Fenix (Alexander Mamonov)

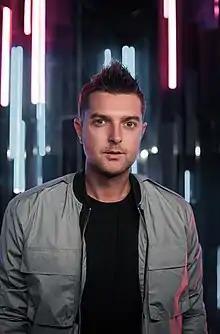
Fenix in 2019

Fenix aka DJ Fenix (Real Name: Alexander Mamonov) (born 5 July 1986) is a house music and electronic dance music deejay, producer and musician, born and raised in Moscow, Russia. In 2017, Fenix won the Remix of The Year Award for his remix of Justin Timberlake's "Can't Stop the Feeling". Fenix is the first electronic dance music deejay to perform at the Kremlin in Moscow.